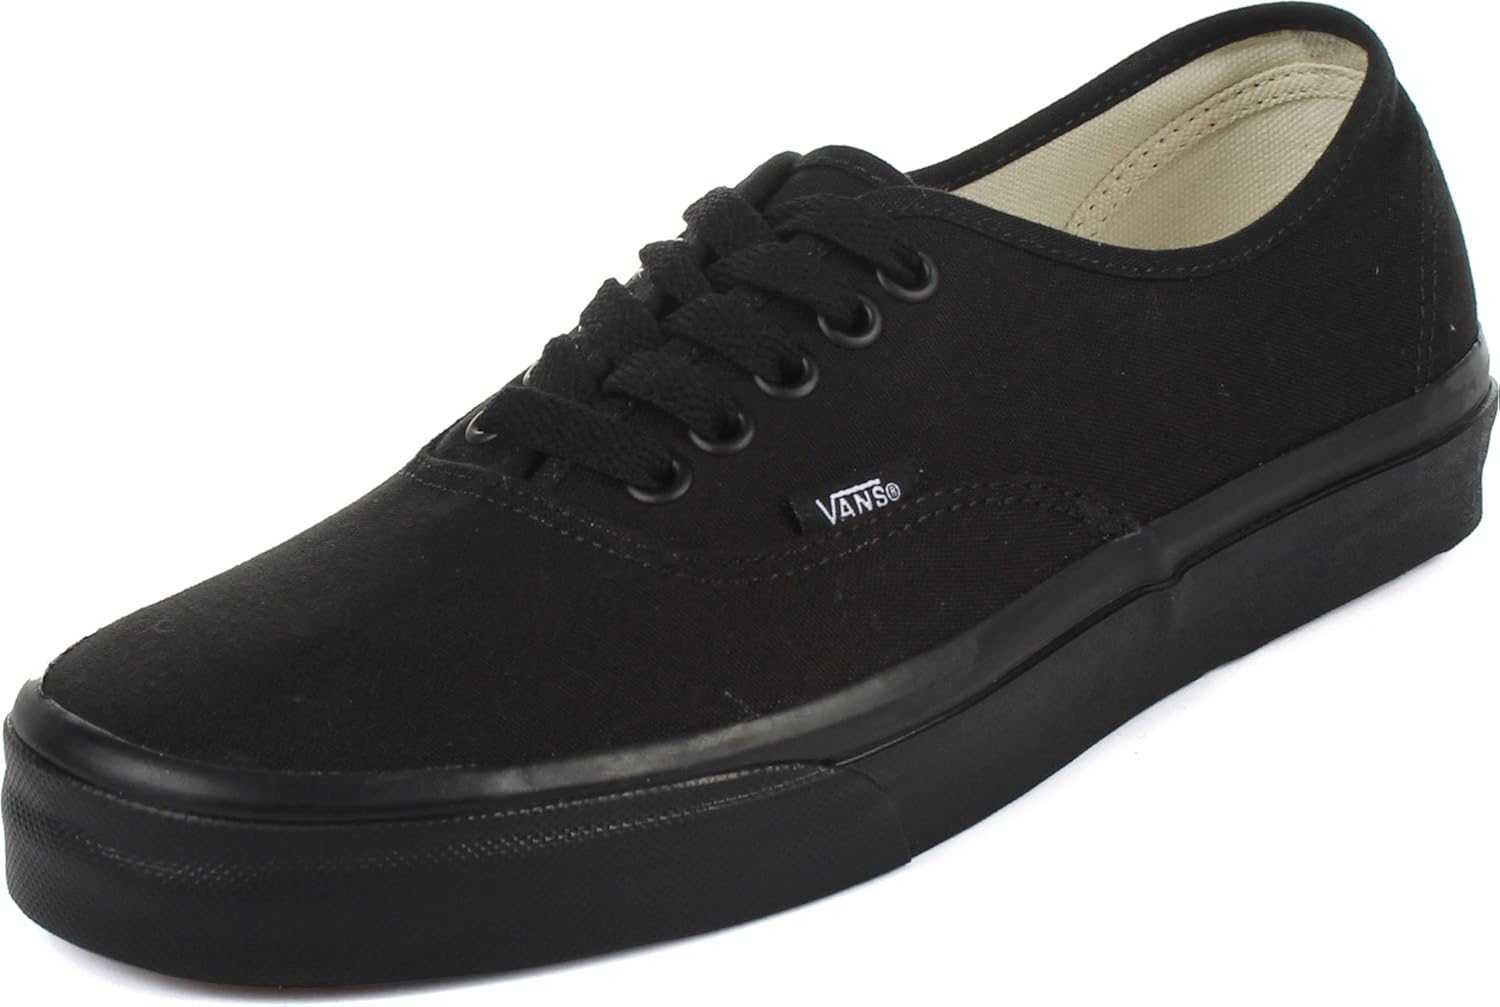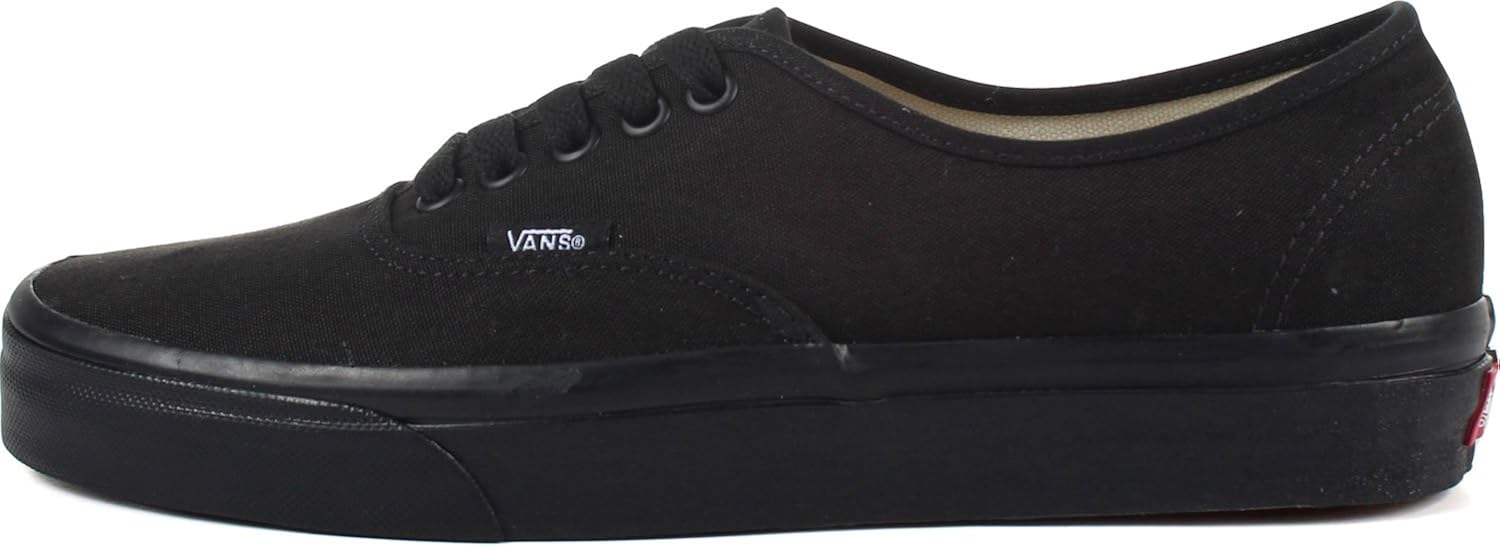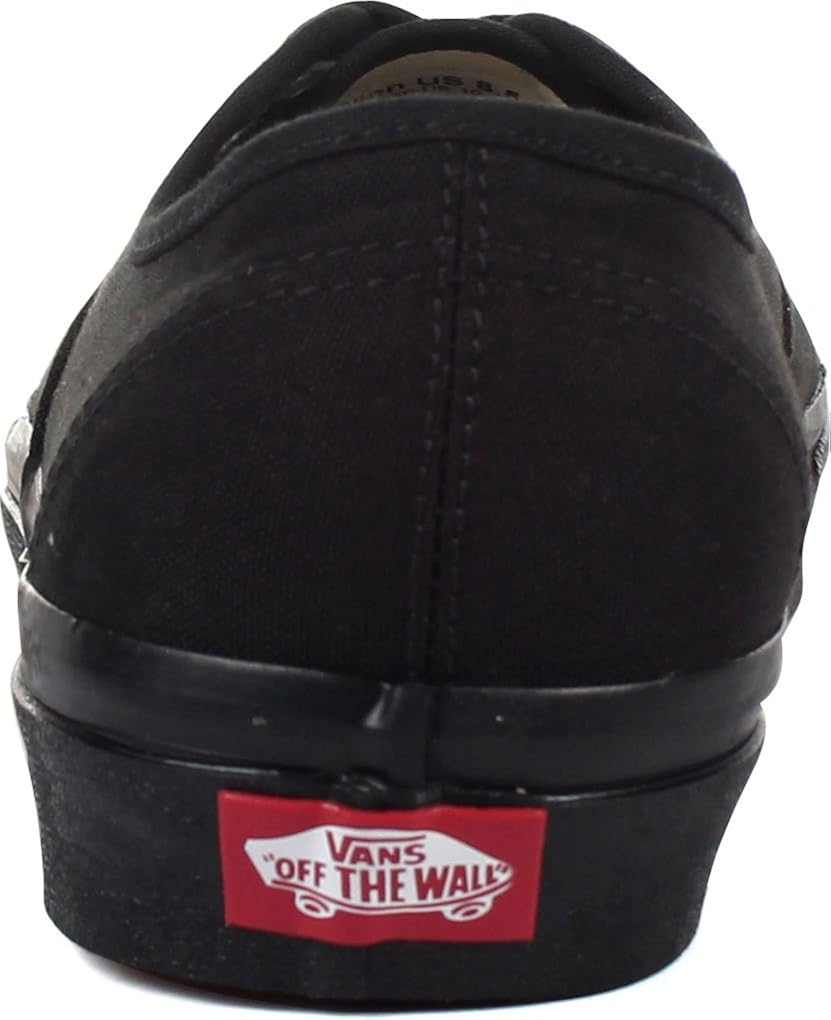
Vans - U Authentic Shoes in Black/Black, Size: 4 D(M) US Mens / 5.5 B(M) US Womens, Color: Black/Black
Category: AMAZON FASHION
The Vans Authentic is a time tested classic. This retro plimsoll is part of the Off The Wall range and is durable, responsive, and stylish with a lace up front and subtle branding on the outside. Finished off with the vulcanised Waffle sole
Features: Rubber sole | Vans | Trainers | Canvas | Black